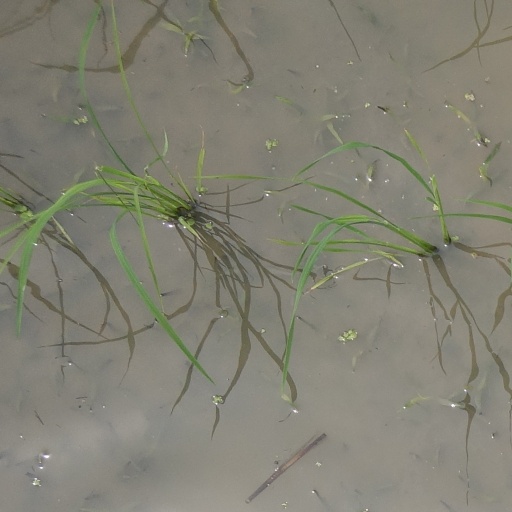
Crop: rice